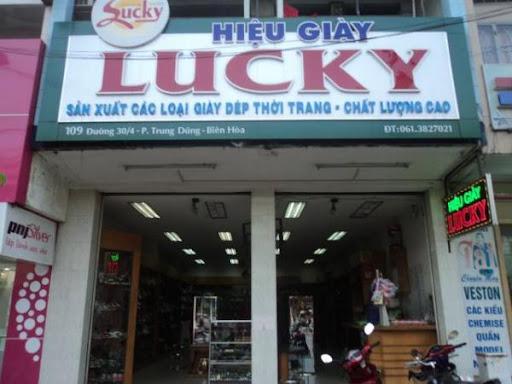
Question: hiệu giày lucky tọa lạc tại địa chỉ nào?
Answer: hiệu giày lucky tọa lạc tại số 103 đường 30/4, phường trung dũng, biên hòa